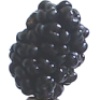
Label: mulberry